Blackgang Chine

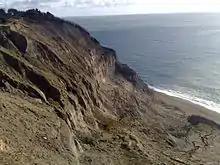
The remains of the Chine in 2008

During Blackgang Chine's early years, the area was a steep gaunt ravine, overlooking Chale Bay, stretching around three-quarters of a mile down to the shore. It was a quiet place, visited by few people other than local fishermen with rumours of a thriving smuggling trade, which has now become a key theme of the park. On 11 October 1836 the cargo ship "Clarendon" was wrecked at the foot of Blackgang Chine, with the loss of many aboard.